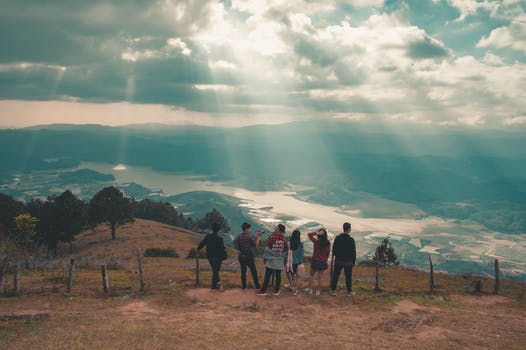
Label: No Watermark